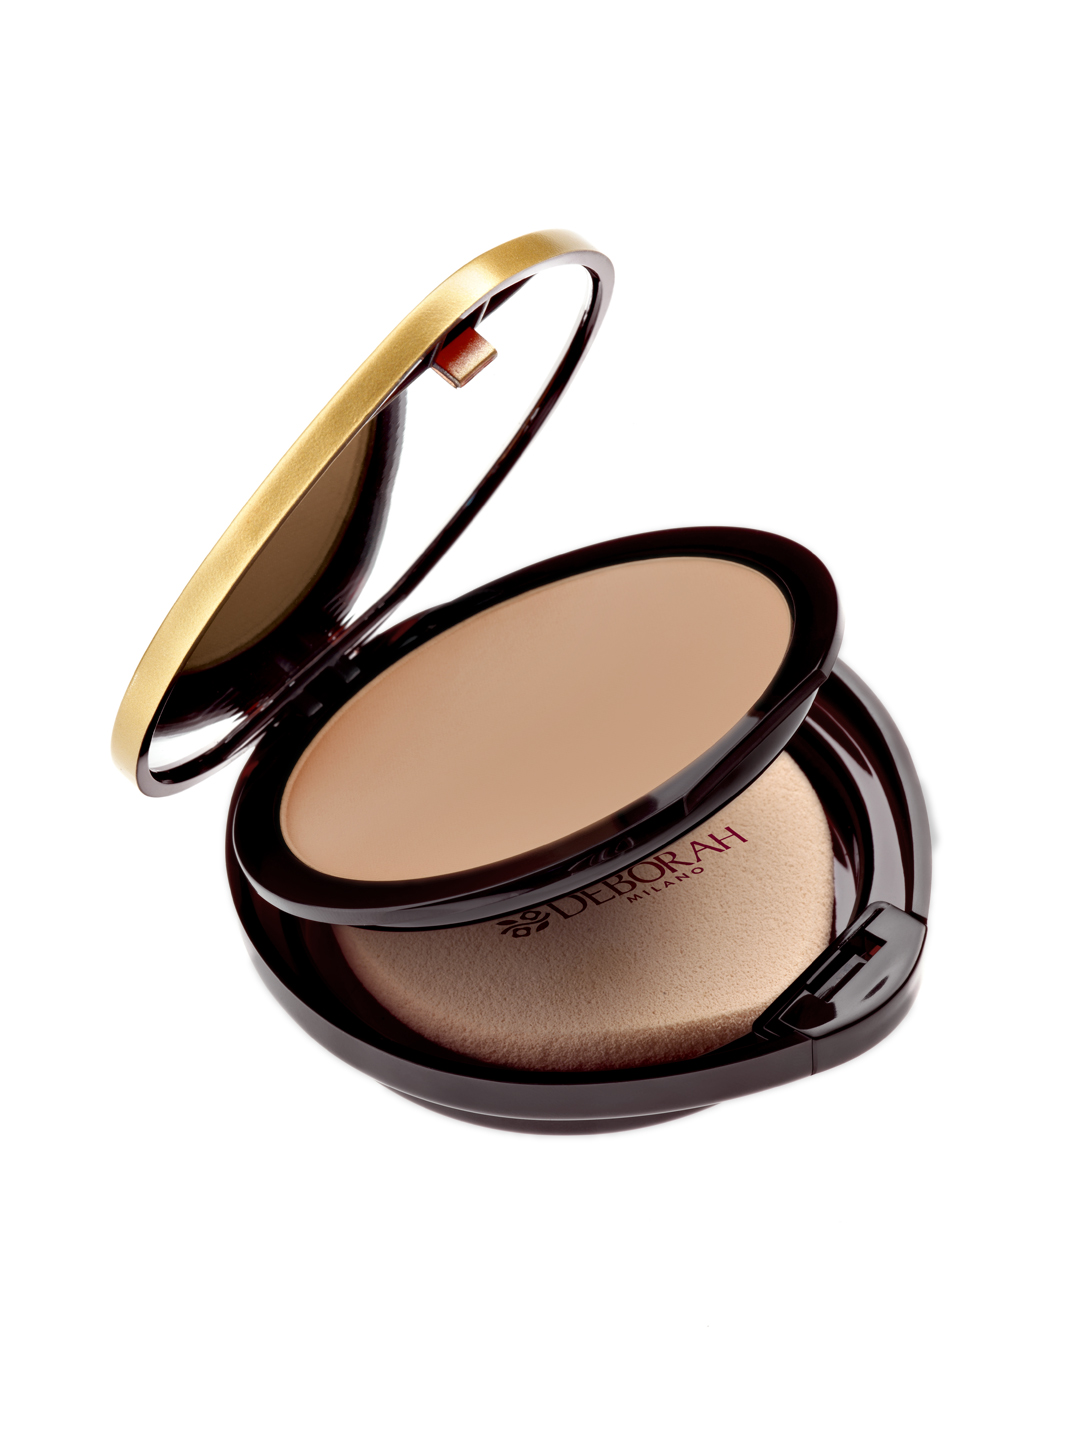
Deborah New Skin Compact Foundation 02
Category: Personal Care / Makeup / Foundation and Primer
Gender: Women
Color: Skin
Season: Spring 2017
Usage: Casual